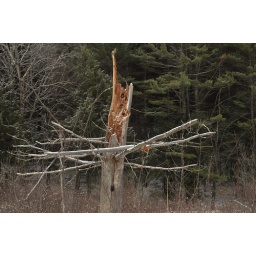
white pine &amp;quot;woodpecker tree&amp;quot; in beaver meadow